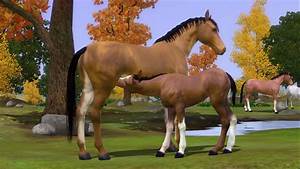
Label: horse